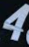
Number: 4